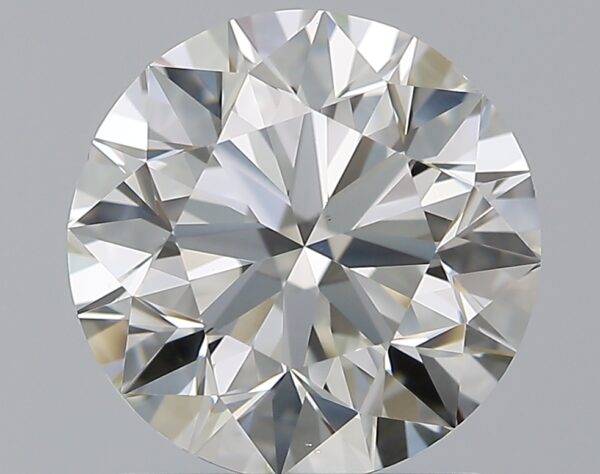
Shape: round
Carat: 1.7
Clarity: VS1
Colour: I
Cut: EX
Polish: EX
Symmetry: EX
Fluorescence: N
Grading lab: GIA
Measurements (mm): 7.53 x 7.58 x 4.77